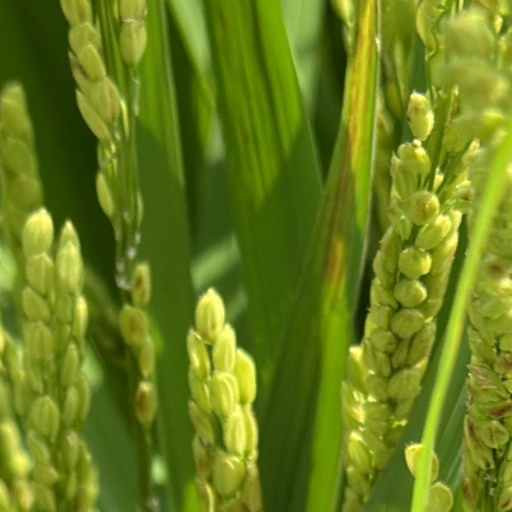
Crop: rice